L. David Mech

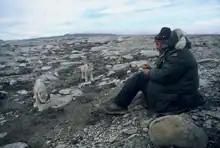
David Mech studying Arctic wolves

Beginning in 1986, Mech spent 25 summers observing wolves on Ellesmere Island. He said that his research on the wolves there was different, because it is one of the few places where they are not afraid of people, making that experience one of the best in his life. In addition, there were no trees or bushes to hide wolves from view in the tundra. In the summer, Mech found a den near the military and weather base at Eureka. He witnessed wolf interactions within a family unit and watched them hunting muskoxen; this type of research had not been done before. In an interview, Mech said, "The kind of stuff I got here was not just the objective behavioral stuff, but the kind of thing you get from living with a pet of some sort. You get an insight into the thing. You get to know the animal." Mech and photographer Jim Brandenburg together produced several articles and a film for National Geographic. The Ellesmere research concentrated on observing the interactions of pack members with each other and with pups around a den. The study also encompassed wolf interactions with muskoxen and arctic hares and wolf movements throughout the year using GPS collars.